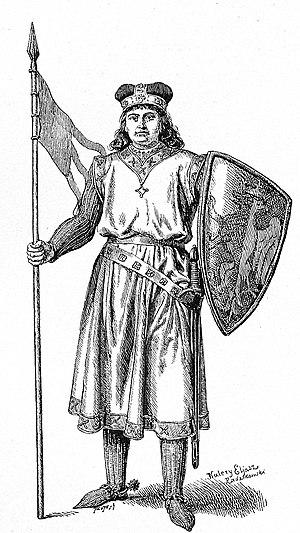
Lech II le Noir, de la dynastie des Piasts, est né vers 1241 et décédé le 30 septembre 1288 à Cracovie. Il est le fils aîné de Casimir Iᵉʳ de Cujavie et de Constance de Wrocław, fille d'Henri II le Pieux.